Robbie Farah

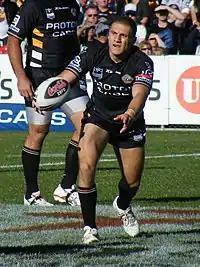
Farah in April 2009

In May, Farah captained NSW City to a 40–18 win over NSW Country. Farah was subsequently named at hooker in the 17-man squad to represent New South Wales in the opening State of Origin match on 3 June 2009, in Melbourne. He played in the first two games of the series, but his performances were described as, "underwhelming." Farah finished the 2009 NRL season with him playing in 21 matches, scoring 8 tries and kicking 4 field goals. Later that year he was named in the Prime Minister's XIII to play Papua New Guinea. and Australia's Four-Nations squad. Farah played in two matches for Australia in the 2009 Four Nations. He made his international debut from the bench in the match against England, relieving starting hooker Cameron Smith just before halftime. A week later, he played in the starting line-up in the team that beat France 42–4.